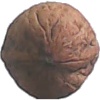
Label: Walnut 1